James Oliver Curwood

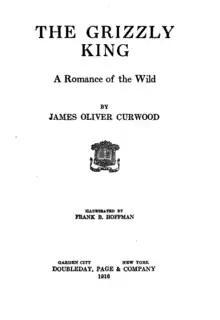
Title page of "The Grizzly King", one of James Curwood's best-known novels

He built Curwood Castle as a place to greet guests and as a writing studio in his hometown of Owosso, Michigan. The castle was listed on the National Register of Historic Places and is now operated by the city as a museum. The city commemorates him with an annual Curwood Festival.